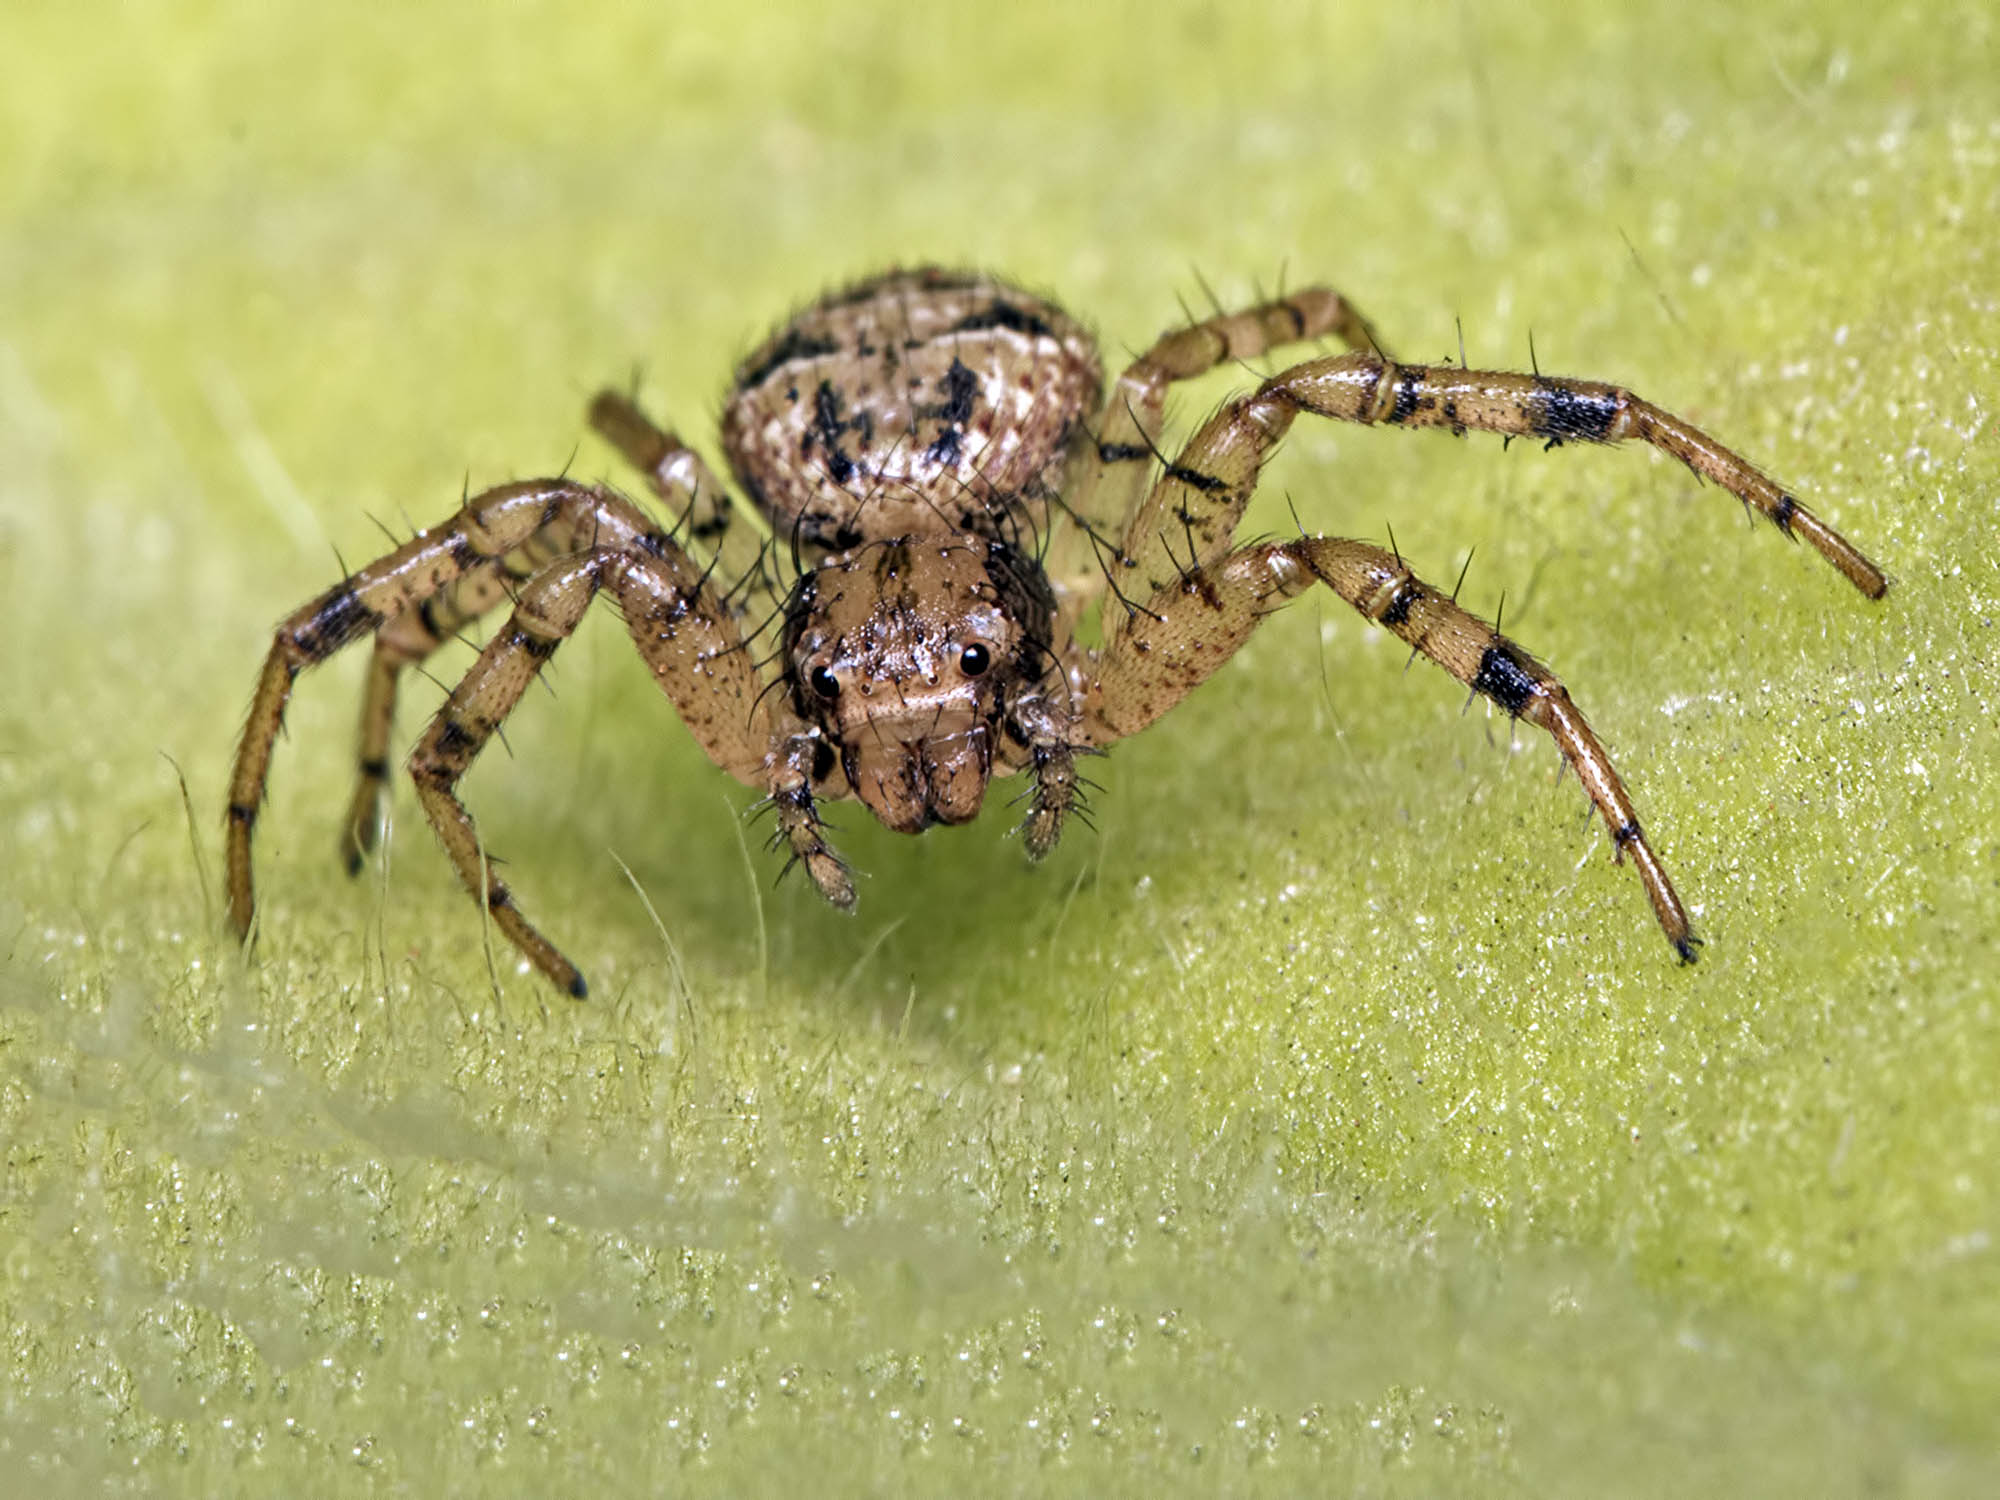
fauna, invertebrate, close up, spider, arachnid, india, arthropoda, arachnida, araneae, araneomorphae, ariansuresh, animalia, saravanastreettnagar, chennai, tamilnadu, opisthothelae, crabspider, thomisidae, macro photography, xysticus, xysticusminutus, arthropod, indoxysticus, indoxysticusminutus, 750d2016img2964, european garden spider, wolf spider, araneus, orb weaver spider